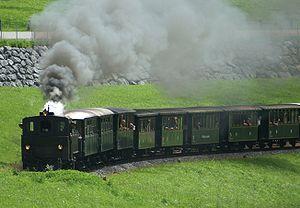
Le chemin de fer du Bregenzerwald est un chemin de fer à voie étroite autrichien, avec un écartement des rails de 760 mm, appelé écartement des voies bosniaques. Cette voie ferroviaire se situe dans le Vorarlberg et reliait à l’origine Bregenz au bord du Lac de Constance à Bezau dans le Bregenzerwald. Aujourd’hui, il ne reste en activité qu’une portion de 5,01 km qui sert de chemin de fer touristique. Le reste a été déconstruit ou n’est plus utilisé.